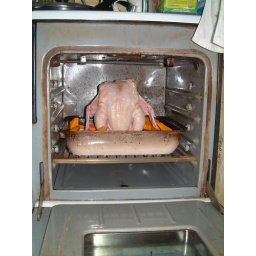
Beercan chicken in the oven ready to be roasted.